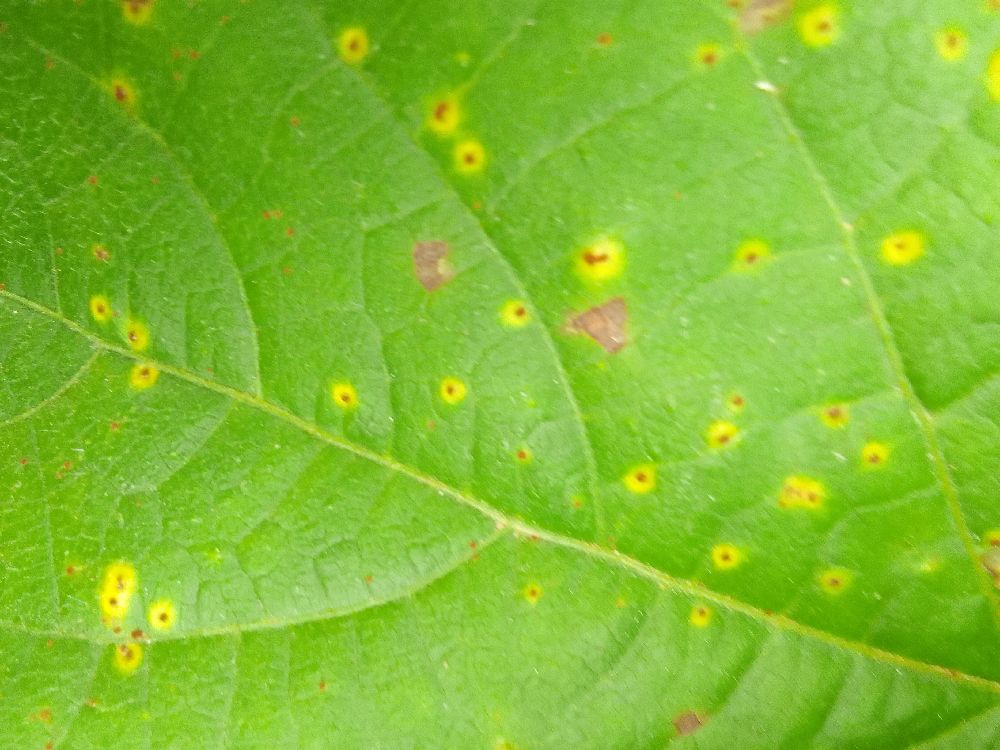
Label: rust